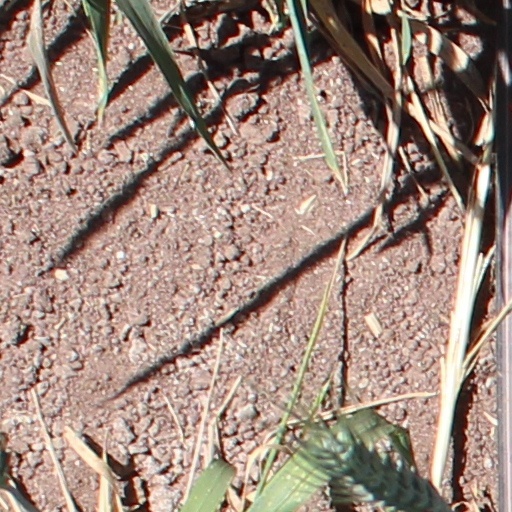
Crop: wheat